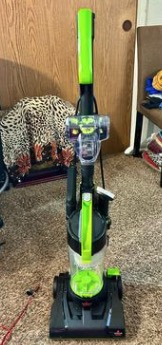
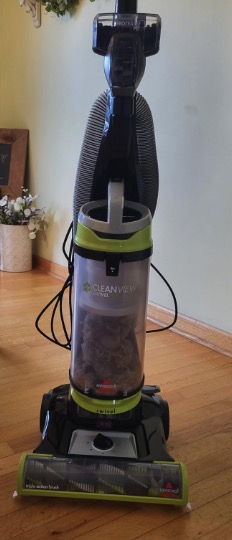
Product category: items_vacuum
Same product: no